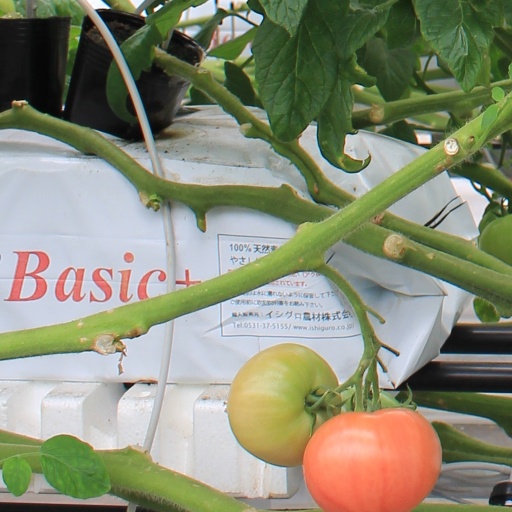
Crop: tomato